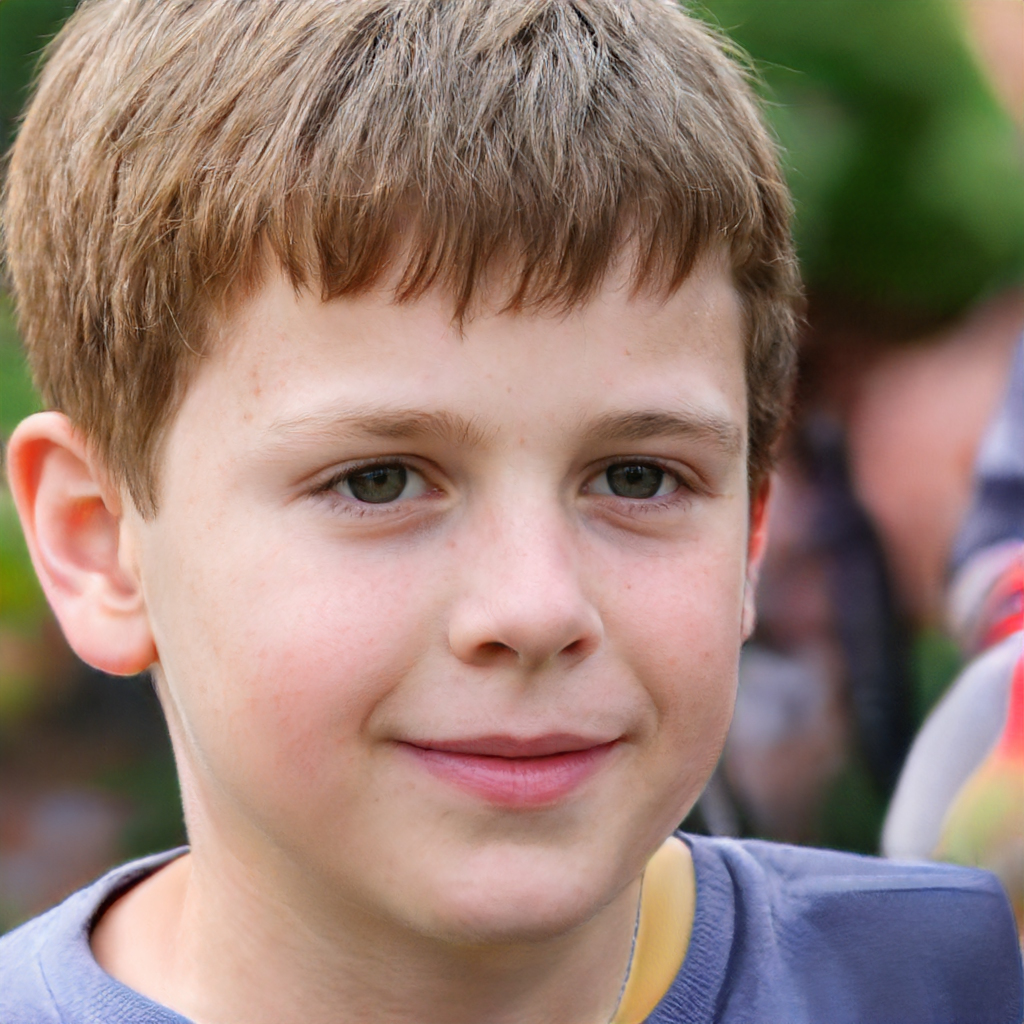
Gender: Male